Danforth (electoral district)

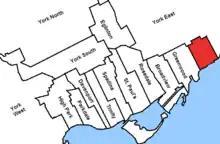
Danforth as it was from 1933 to 1947 among the other Toronto ridings

Danforth was a federal electoral district represented in the House of Commons of Canada from 1935 to 1968. It was located in the province of Ontario.